Landsat 1

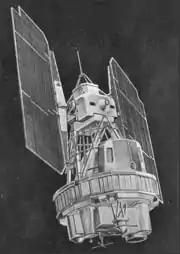
Sketch of Landsat 1. Designed for weather satellites of the time, Landsat 1 was noticeably similar to the Nimbus satellites.

The multi-agency Earth Resources Satellites Program was begun in 1966 by the Department of the Interior. The goal of the program was to gather data from the Earth via remote sensing techniques. The following year a feasibility study was performed for the Earth Resources Technology Satellite (later named the Landsat 1). The Bureau of Budget (BOB) did not grant funding to build the satellite, but provided $2 million to continue the feasibility studies.